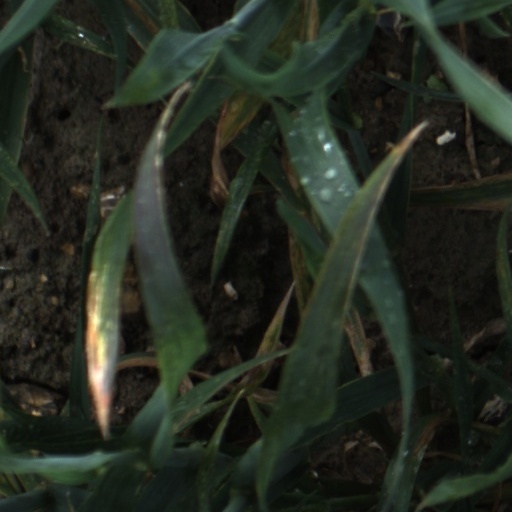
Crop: wheat